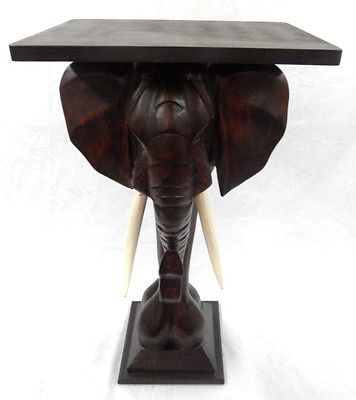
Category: table